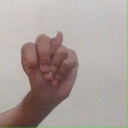
अक्षर: न